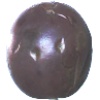
Label: Passion Fruit 1